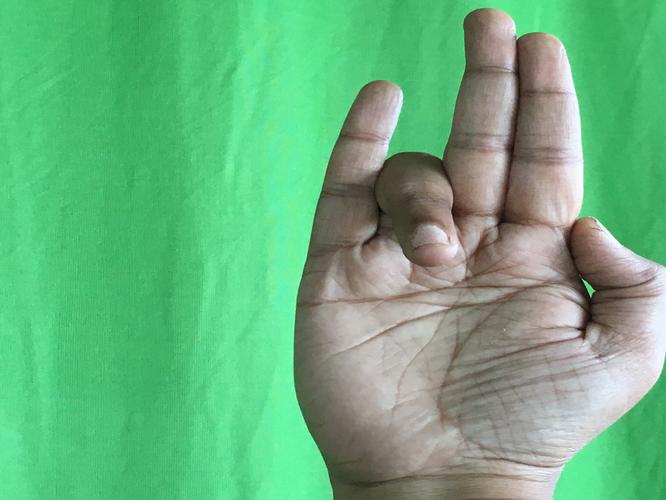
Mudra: Tripathaka
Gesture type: single_hand